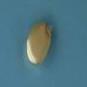
Maize quality: Good